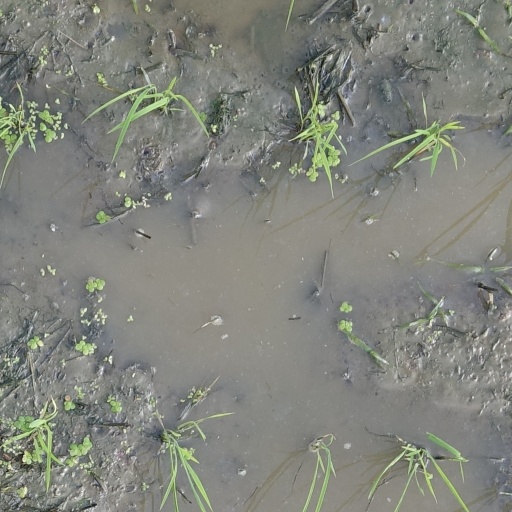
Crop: rice